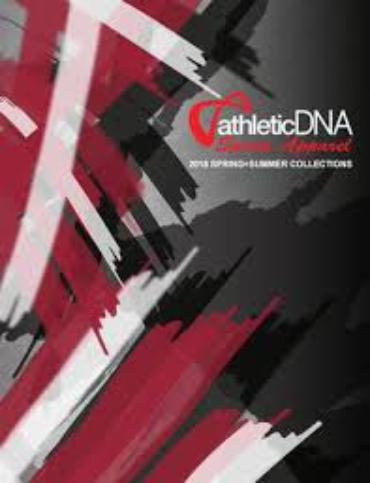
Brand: Athletic DNA
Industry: Clothes